Martin Knoller

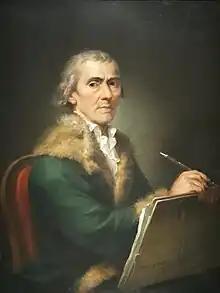
Self-portrait of Martin Knoller (Pinacoteca di Brera)

Martin Knoller (18 November 1725 – 24 July 1804) was an Austrian-Italian painter active in Italy who is remembered for his fresco work. His works cover both Baroque and Rococo, the latter prevailing in his paintings rather than in his frescoes. His greatest patron was Karl Joseph von Firmian, the Imperial Governor of Lombardy under Maria Theresa who commissioned him to paint the Palazzo Firmian-Vigoni.